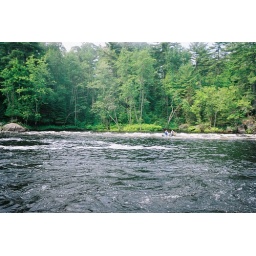
Our white water canoe trip down the Madawaska River in June of 2008.